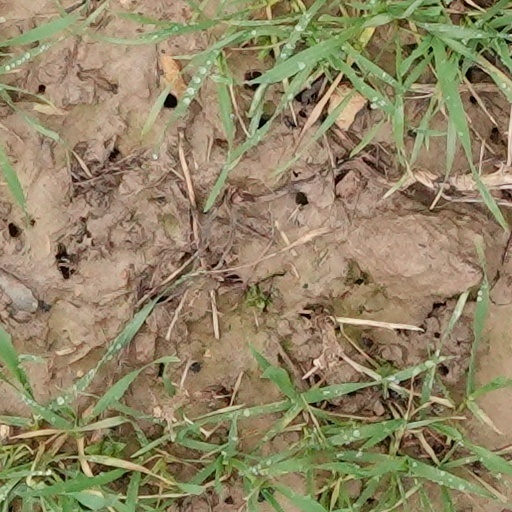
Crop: wheat